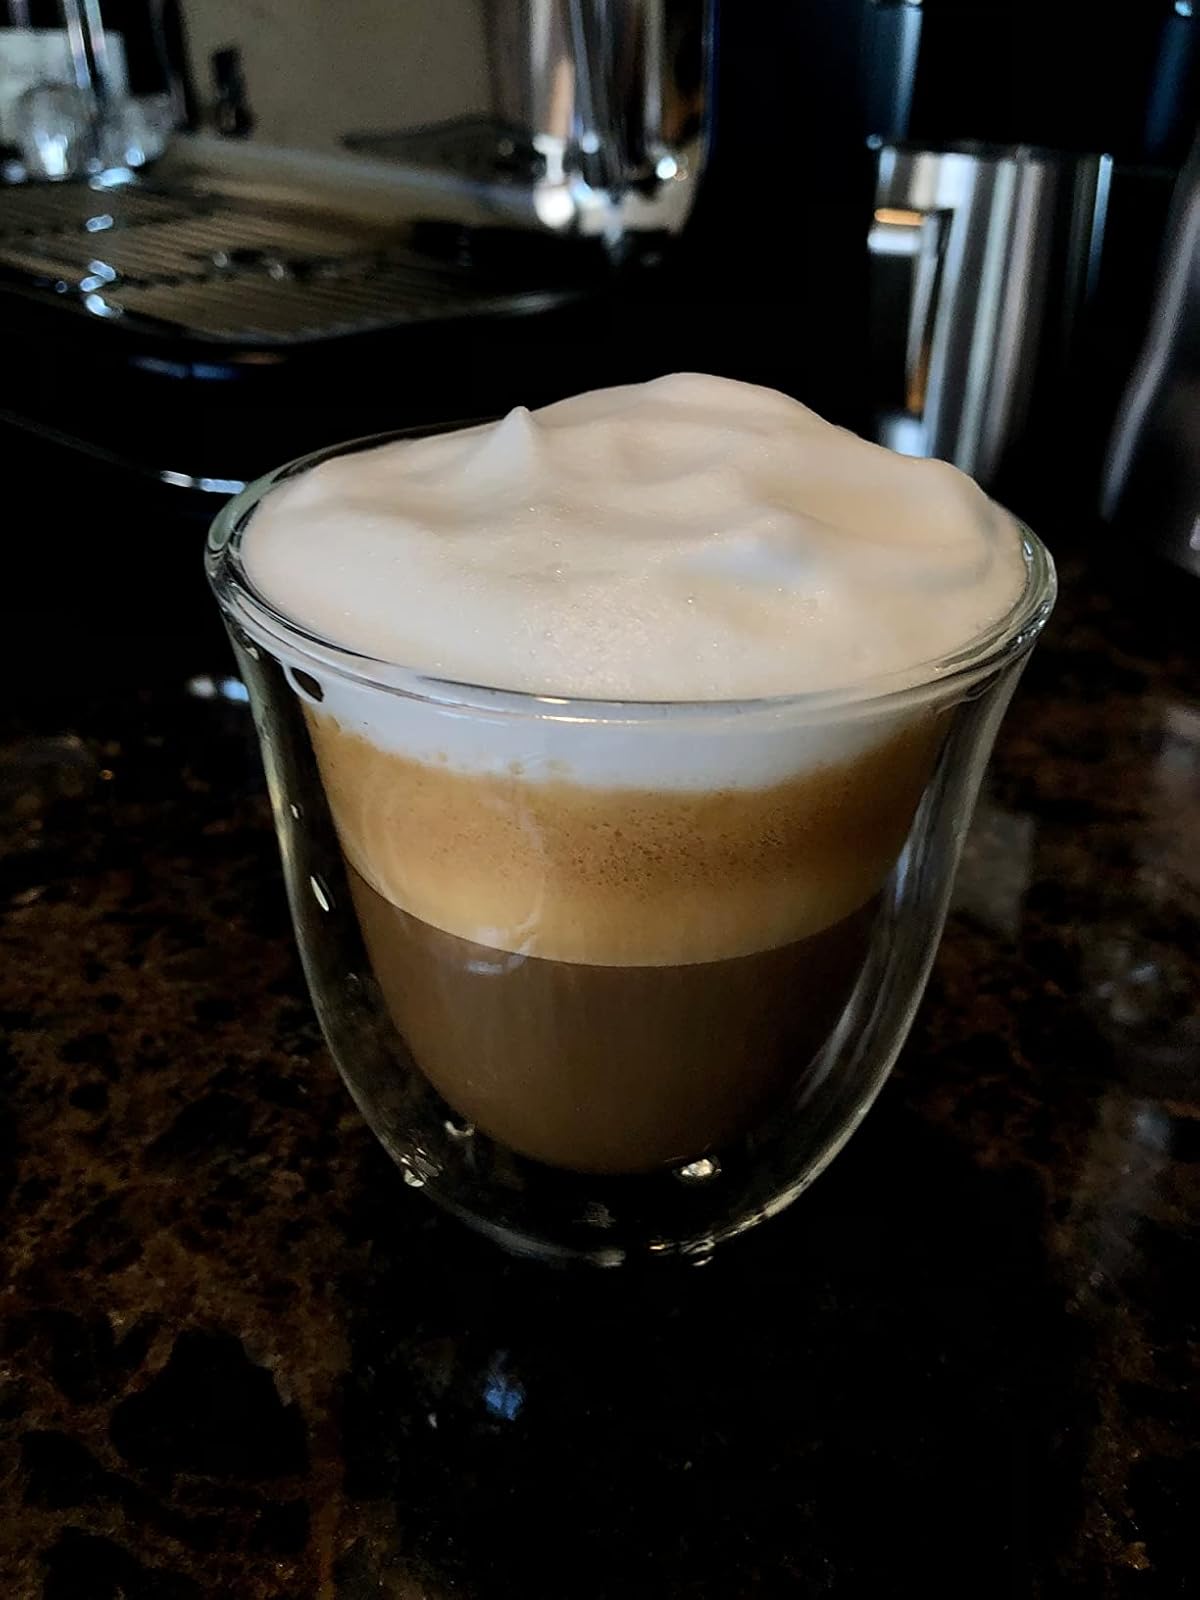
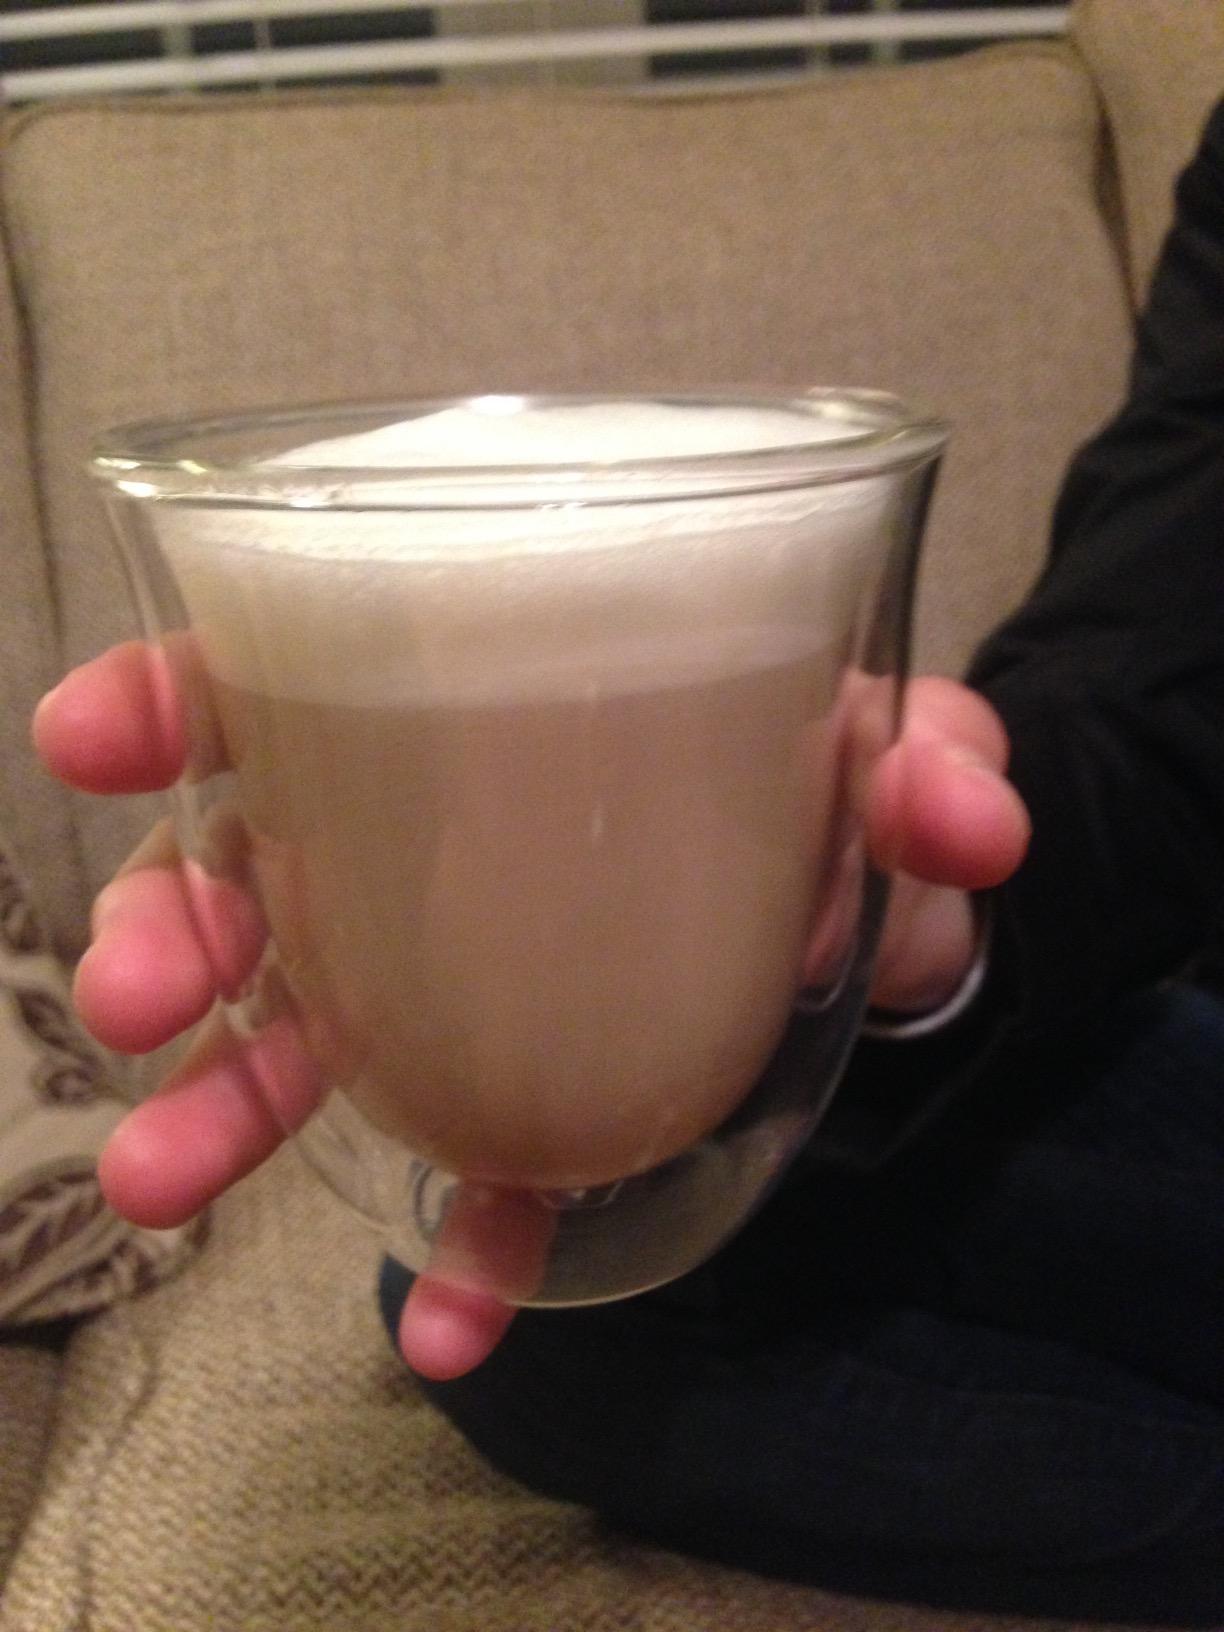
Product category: items_mug
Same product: yes